The Photo

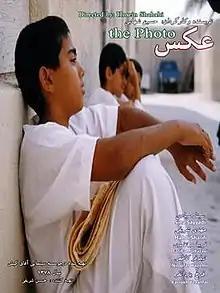
poster movie

The Photo is a 2001 Iranian drama film Written and directed by Hossein Shahabi(Persian: حسین شهابی)